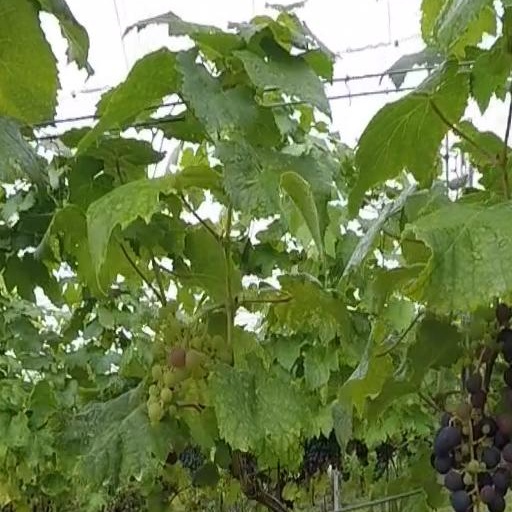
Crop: grape